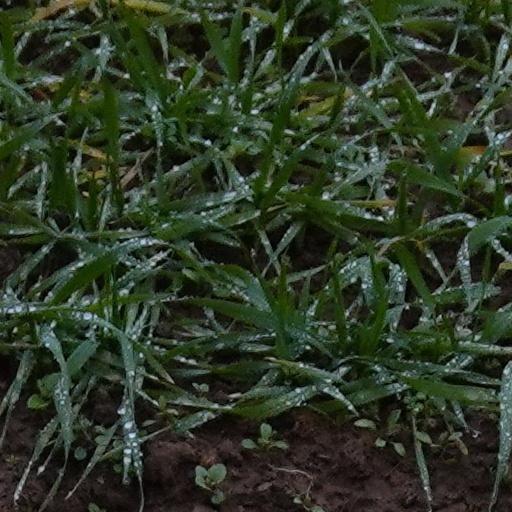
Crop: wheat